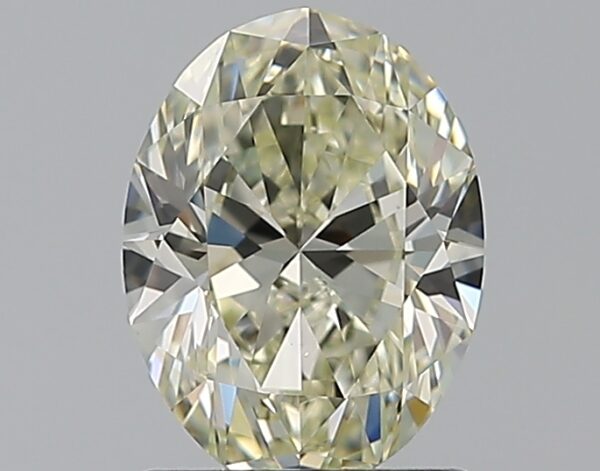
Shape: oval
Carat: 1.2
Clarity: VS1
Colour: M
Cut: VG
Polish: EX
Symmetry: VG
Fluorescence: N
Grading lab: GIA
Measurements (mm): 7.88 x 5.93 x 3.76